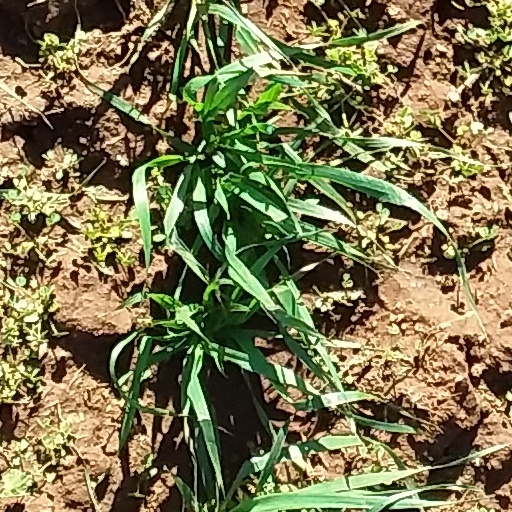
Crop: wheat